Joan Barril

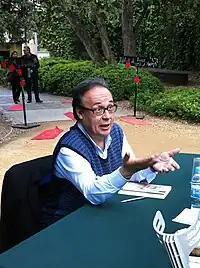
Barril in 2011

Joan Barril i Cuixart (20 January 1952 – 13 December 2014) was a Catalan journalist and writer. He was born in Barcelona, Spain. He was known for his writing columns in "El País", "La Vanguardia," and in "El Periódico de Catalunya".